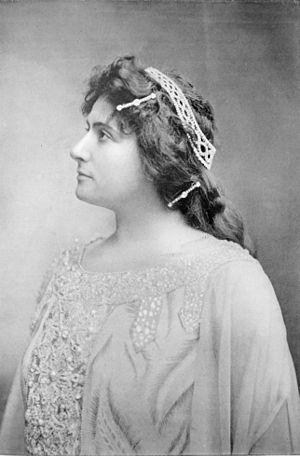
Portrait de Lucienne Bréval,
Berthe Agnès Lisette Brennwald, dite Lucienne Bréval, née le 4 novembre 1869 à Berlin de parents suisses originaires de Männedorf et morte le 15 août 1935 à Neuilly-sur-Seine, est une soprano dramatique suisse naturalisée française.